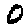
Label: 0